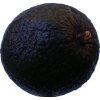
Label: black_avocado